Rice Owls

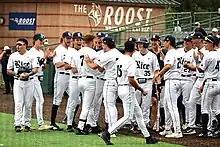
Owls baseball players celebrate a home run during a 2023 game at Reckling Park

The Rice baseball team is the school's top athletic program and one of the NCAA's top baseball programs, having won 20 straight conference championships dating back to 1996. The Owls won the College World Series in 2003 and finished third in both the 2006 and 2007 College World Series tournaments. Rice made 23 straight NCAA tournament appearances from 1995 through 2017. The team has played at on-campus Reckling Park since the 2000 season.